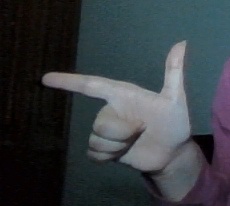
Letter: yaa